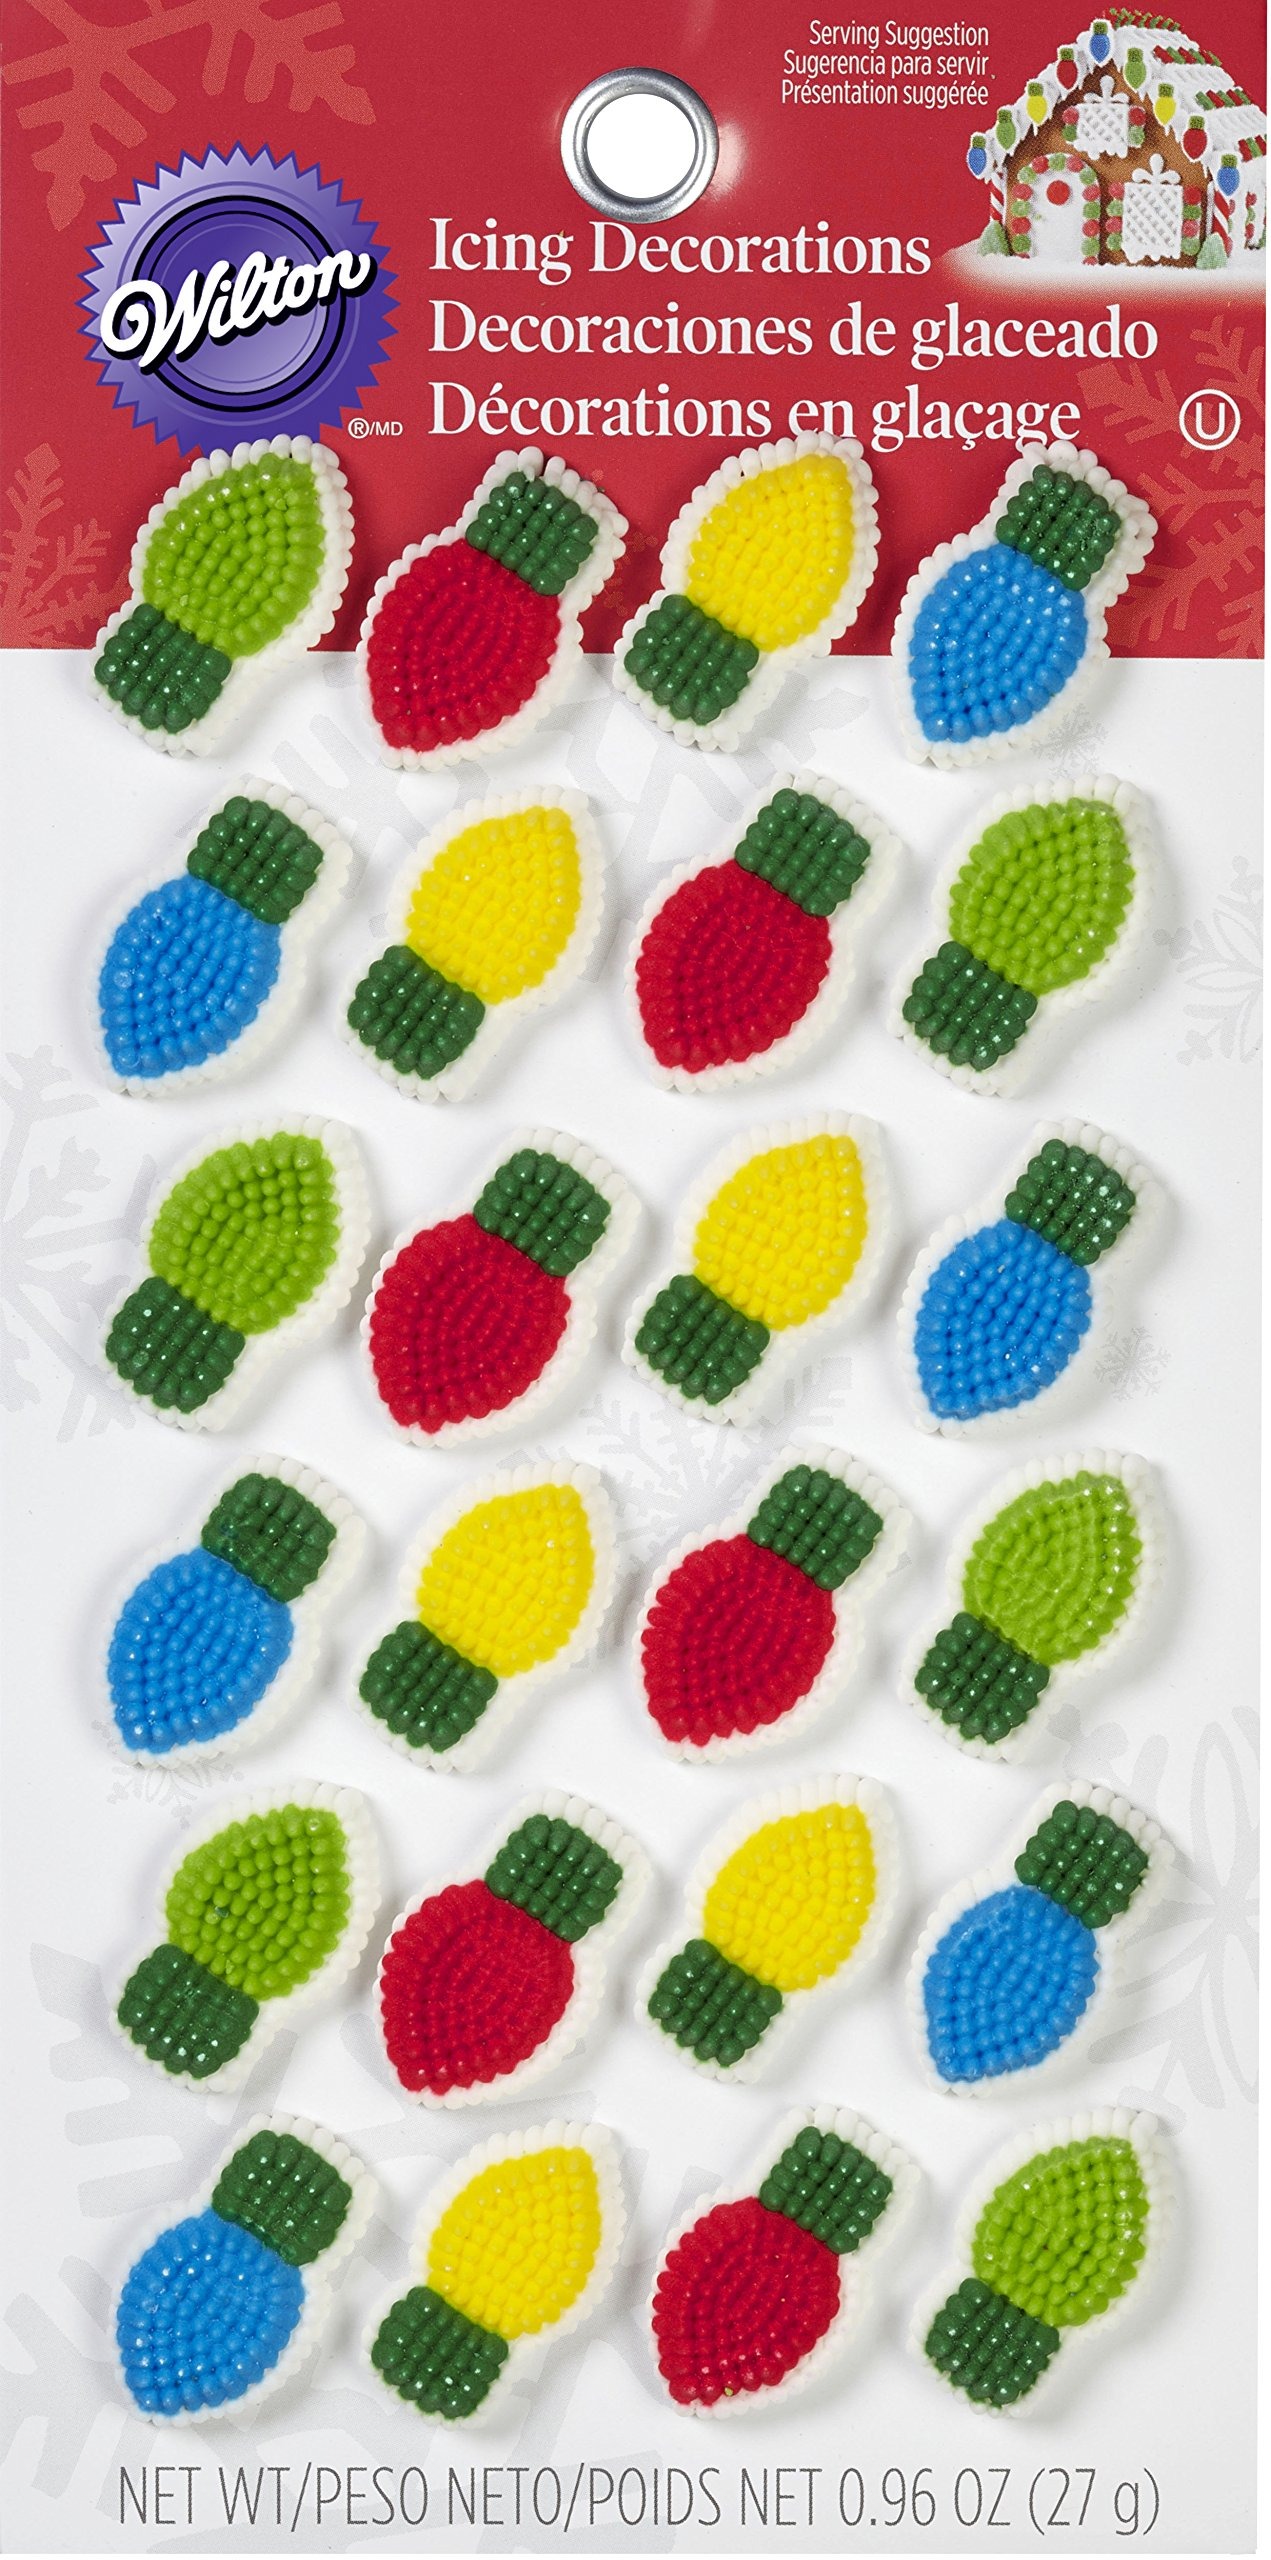
Item Name: Wilton 2201-1734 Icing Decorations Dot Matrix Mini Light Bulbs, Multicolor
Bullet Point 1: Store in a cool, dry place away from direct sunlight
Bullet Point 2: Made in a facility that also processes soy and wheat products.
Bullet Point 3: Edible, shaped icing decorations make decorating sweet treats easy.
Value: 1.0
Unit: count

Price: 12